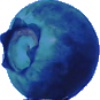
Label: huckleberry